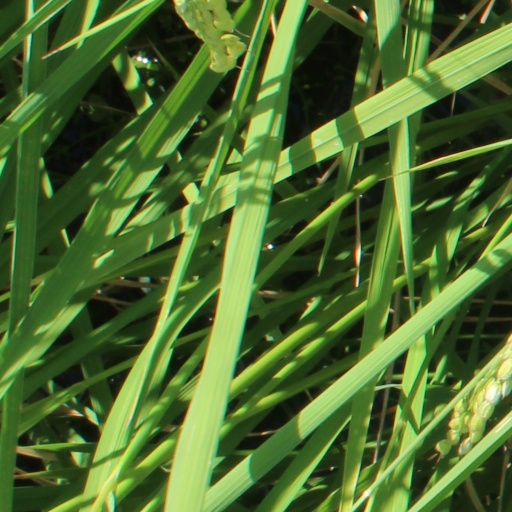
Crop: rice